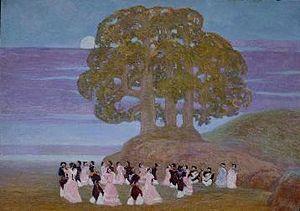
Pedro Figari né à Montevideo est un peintre, écrivain et politicien uruguayen. Bien qu´il n´ait commencé à peindre qu'assez tardivement, il est avant tout connu pour ses peintures modernistes. Ses sujets privilégiés sont tirés de son enfance et de son quotidien.